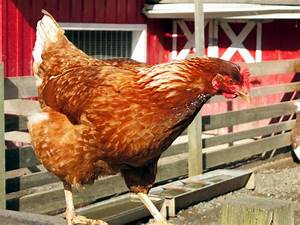
Label: chicken